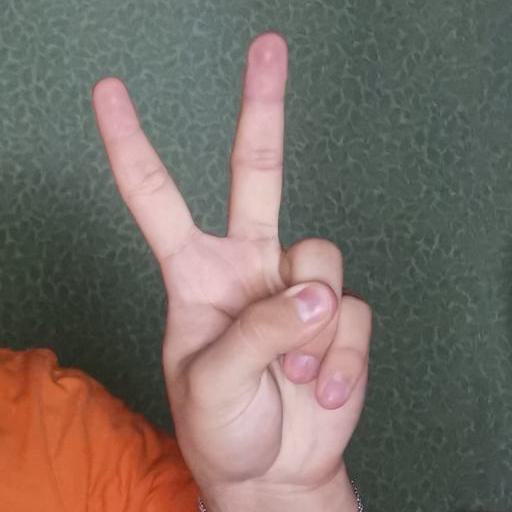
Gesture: peace